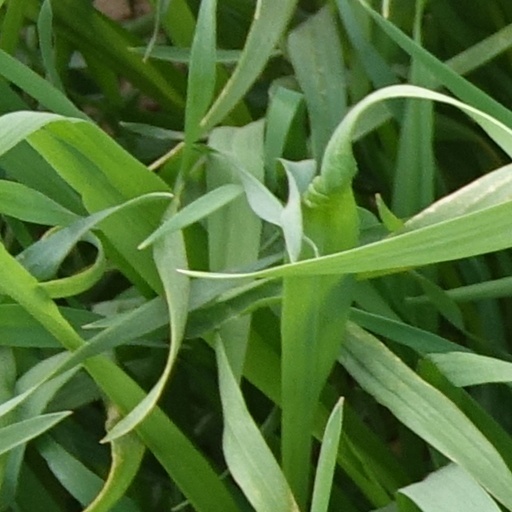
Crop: wheat